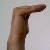
The image shows a hand gesture representing a space in Indian Sign Language.